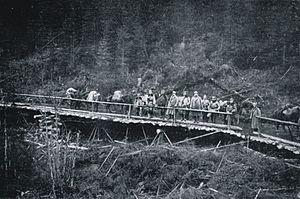
Les Gorgany sont un massif montagneux d'Ukraine qui fait partie des Carpates orientales. Le massif culmine à 1 836 mètres d'altitude au mont Syvoulia. Il domine le col Yablonitsky et les sources du Prout.